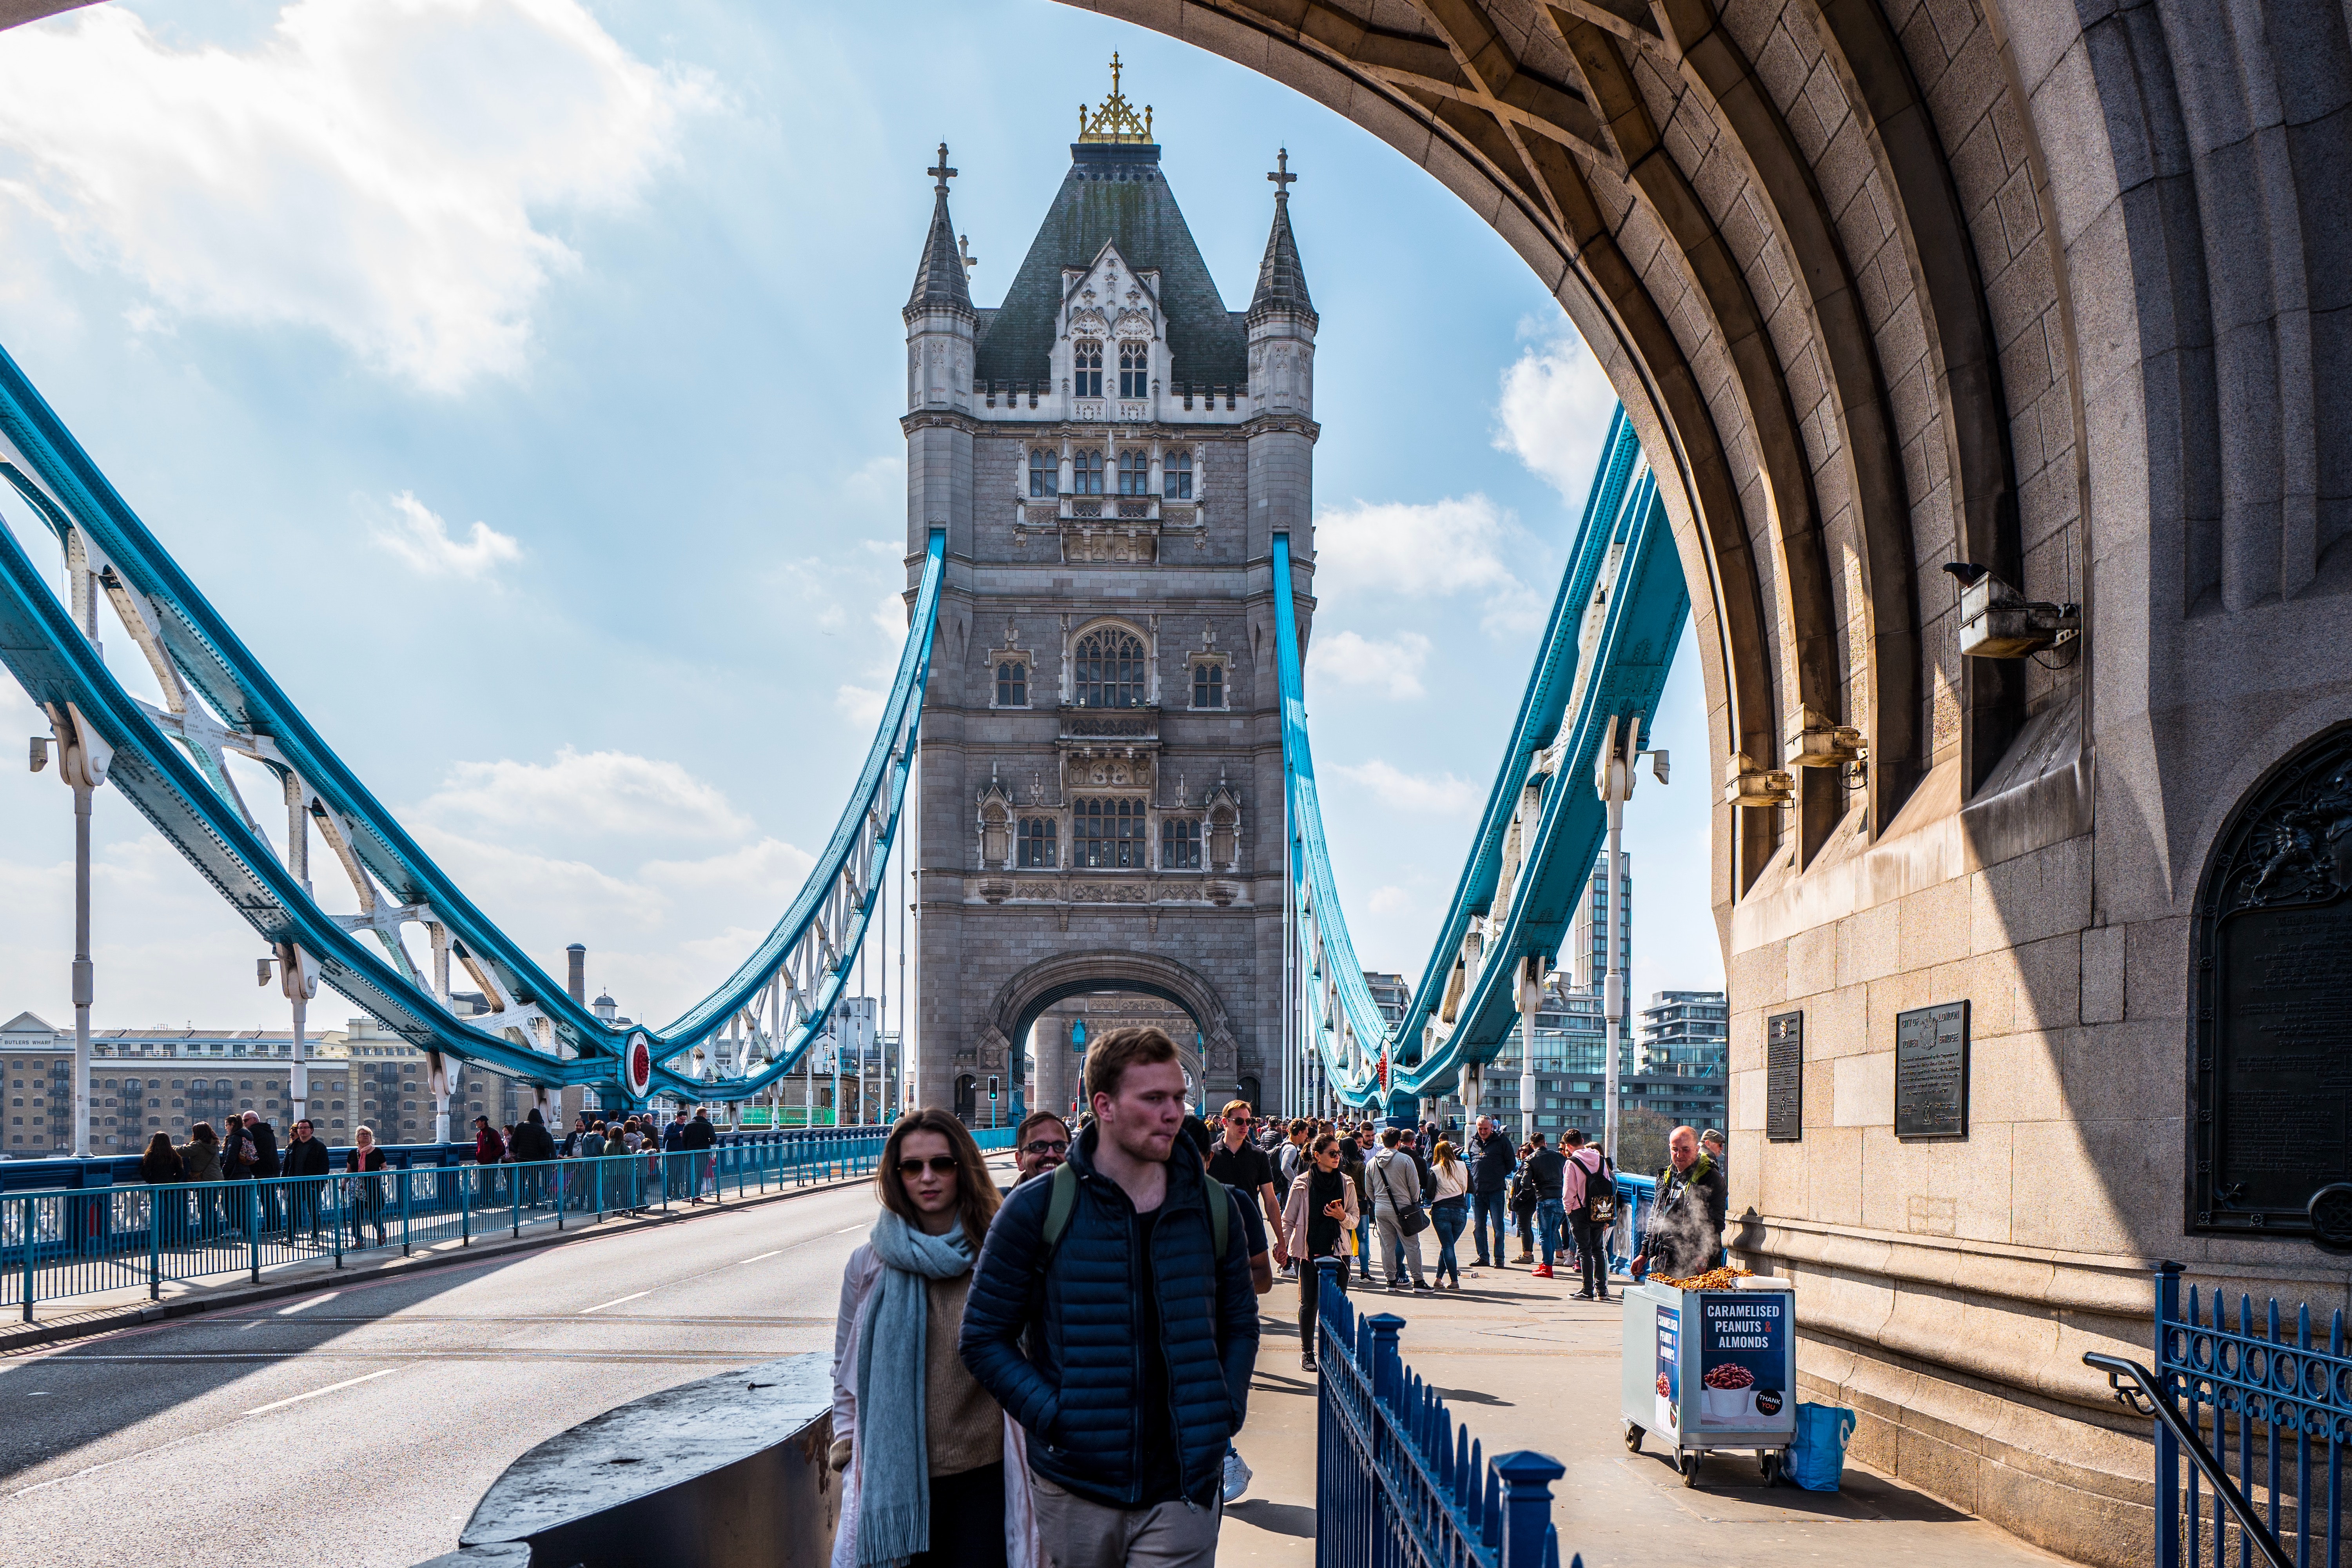
landmark, bridge, architecture, tower, urban area, metropolitan area, city, sky, tourism, metropolis, building, vacation, pedestrian, fun, tourist attraction, photography, travel, street, skyscraper, leisure, nonbuilding structure, reflection, crowd